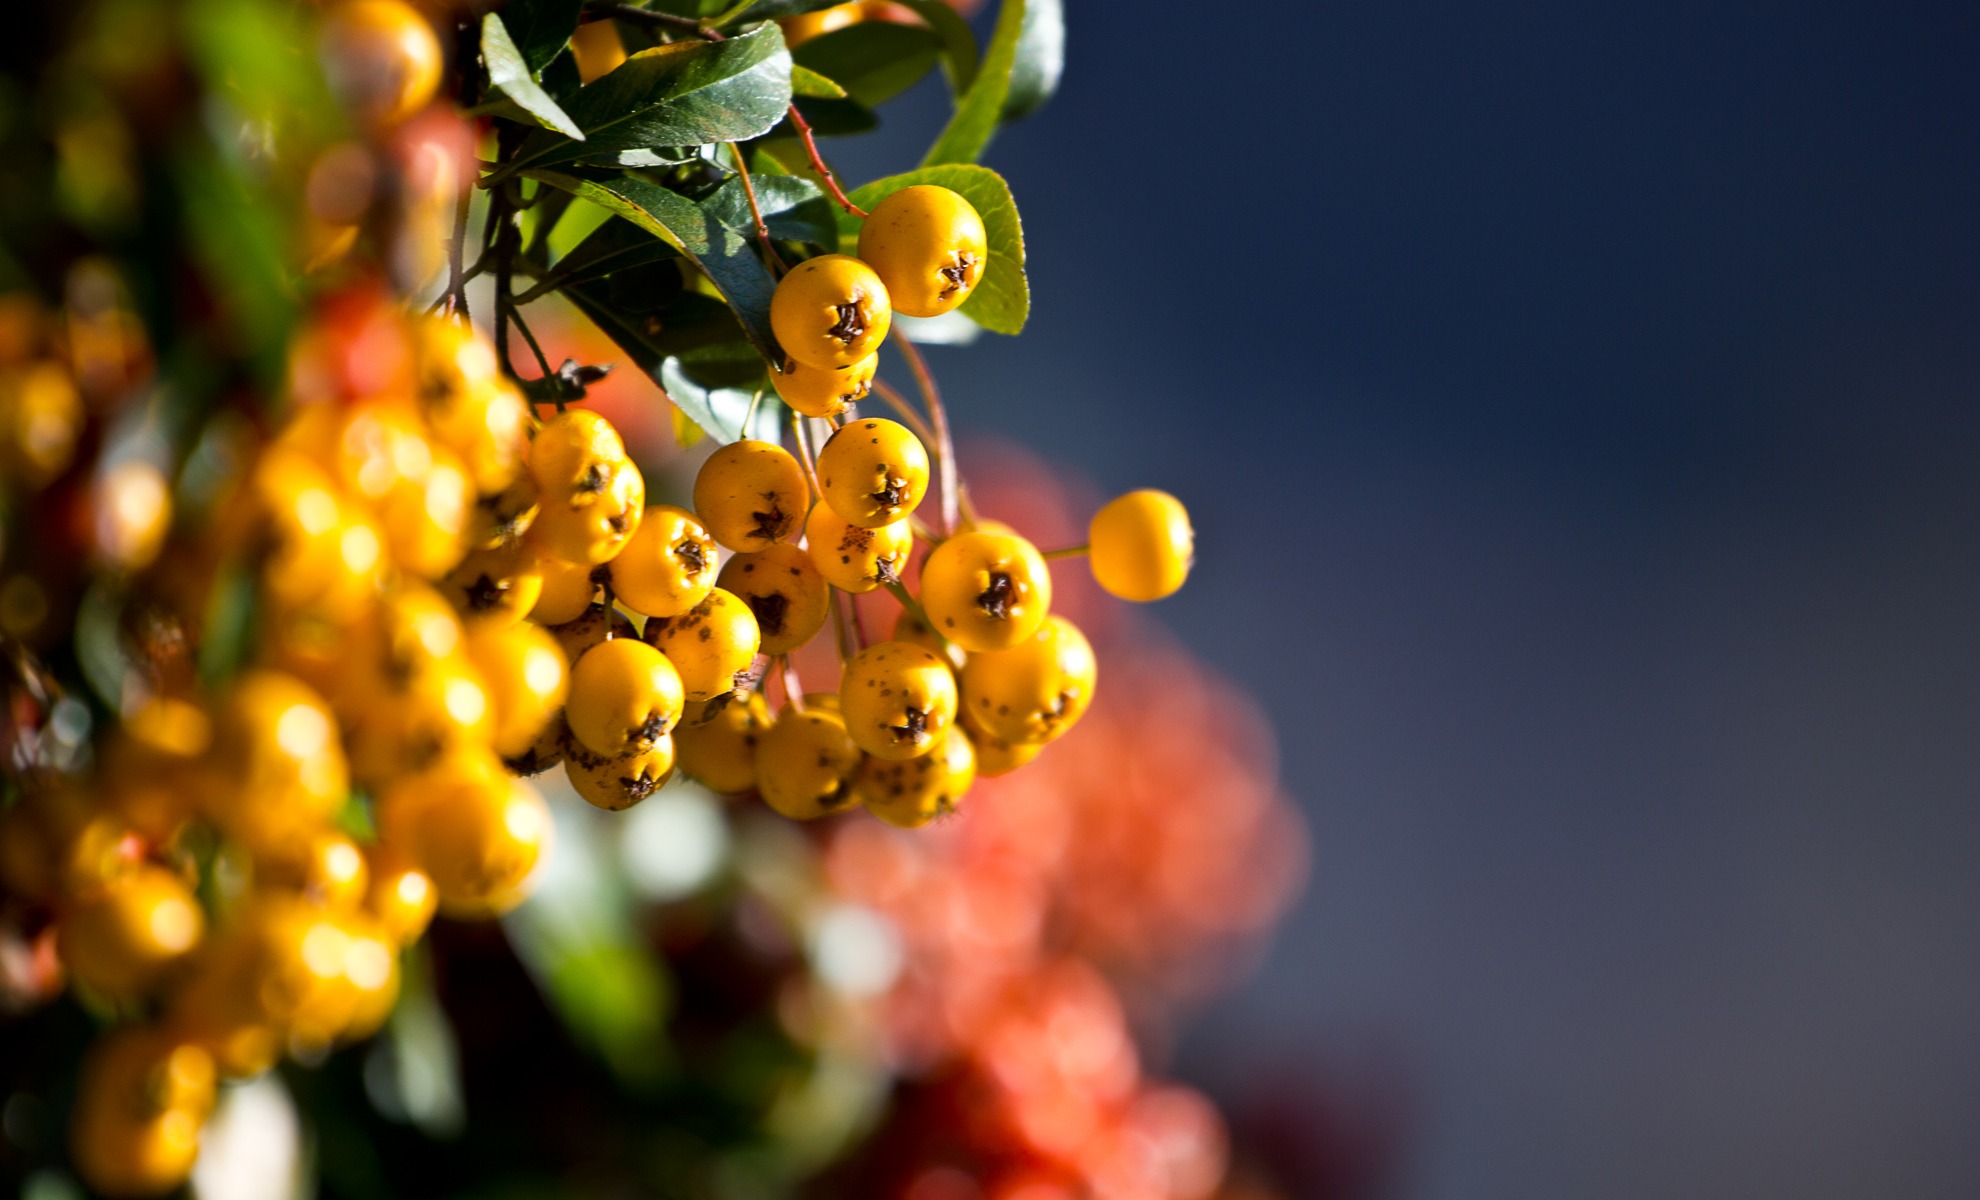
tree, nature, branch, plant, fruit, flower, bush, rose, spring, color, colorful, yellow, garden, flowers, close up, red flower, beauty, macro photography, computer wallpaper